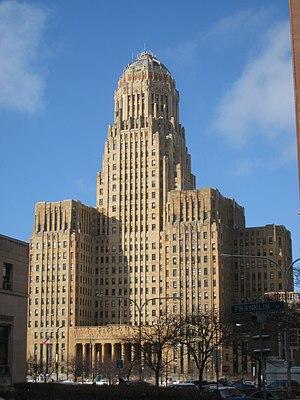
Le Buffalo City Hall ou est un gratte-ciel de bureaux de 115 mètres de hauteur